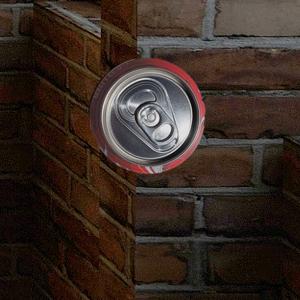
Label: cans